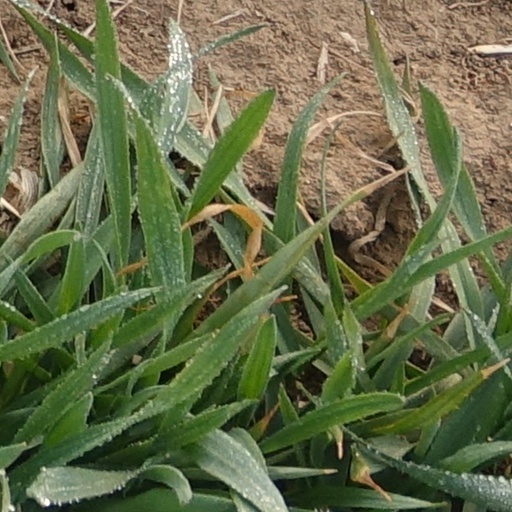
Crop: wheat